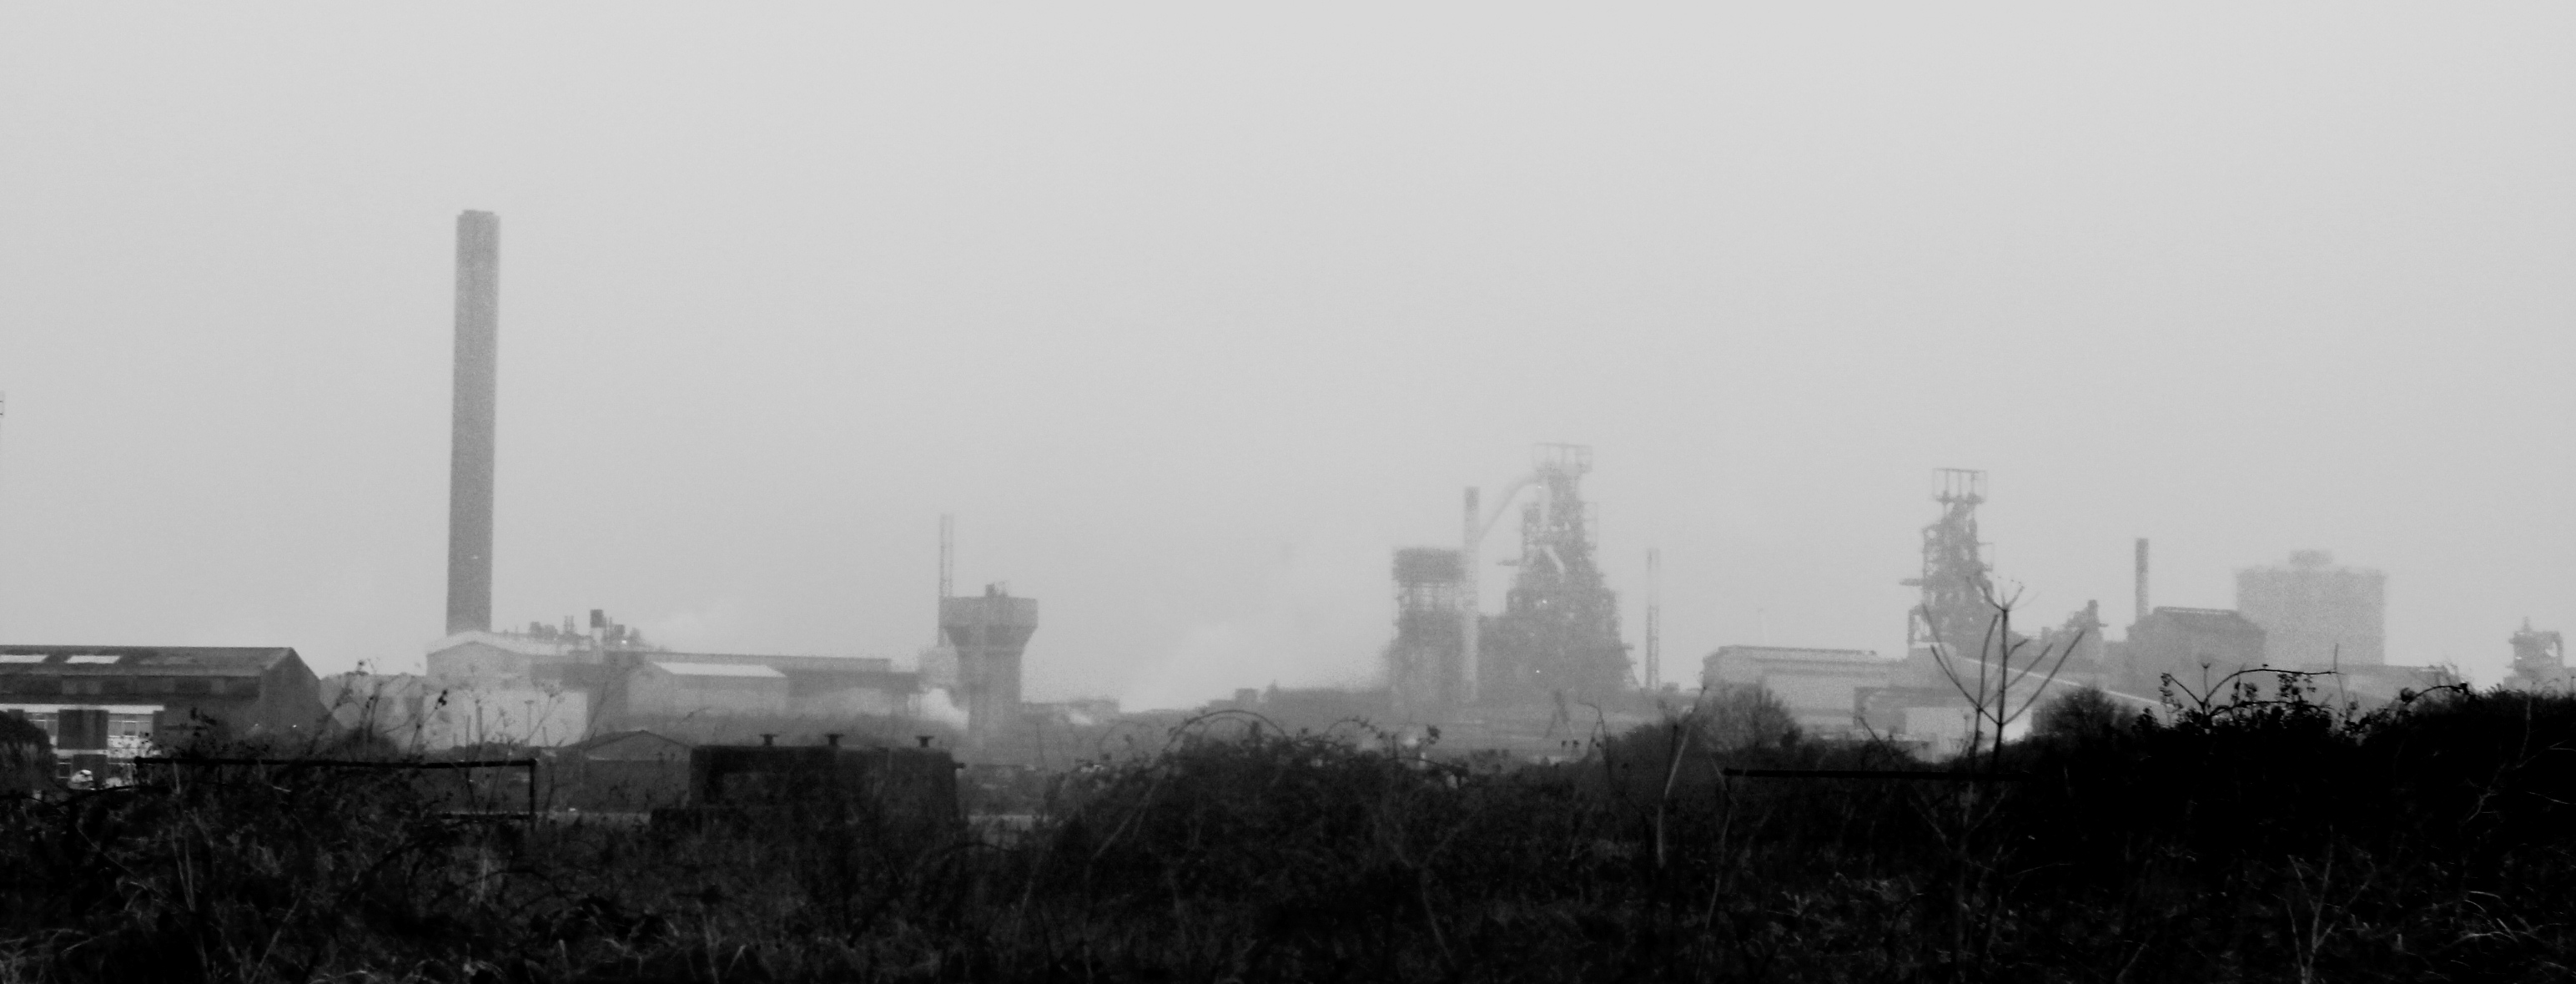
horizon, black and white, fog, mist, skyline, city, skyscraper, cityscape, weather, haze, contrast, port, monochrome, wales, pollution, dailyshoot, anawesomeshot, talbot, llanwern, stellworks, monochrome photography, atmospheric phenomenon, human settlement